Indian rhinoceros

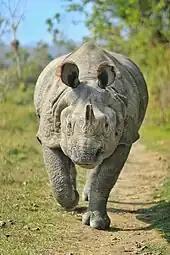
Indian rhinoceros in Chitwan National Park, Nepal

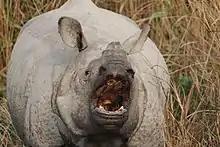
Indian rhinoceros showing its sharp lower incisor teeth used for fighting

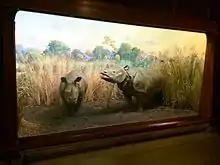
Taxidermied specimens, American Museum of Natural History

By 2014, the population in Assam increased to 2,544 Indian rhinos, an increase of 27% since 2006, although more than 150 individuals were killed by poachers during these years.